Solar simulator

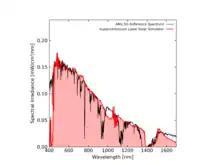
The spectral output of a supercontinuum laser solar simulator

A super continuum laser is a source of high-power, broadband light that can range from the visible range to the IR. Lasers are high-intensity and easy to focus, but have the disadvantage of only illuminating very small areas. Their high intensities, however, allow for testing of photovoltaic modules in solar concentrator applications.